Soriana

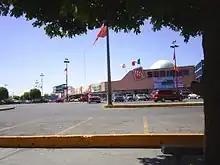
Soriana store Constitución, in Torreón, Coahuila, opened in 1984

In 1968 La Soriana abandoned its fabrics and perfumery sector and changed its business model to supermarkets, opening its first hypermarket (commercial center at the time) in downtown of Torreón, Coahuila, marking the official start of Soriana with the aforementioned business model, currently known as Organización Soriana, and with it the beginning of its permanent territorial expansion.